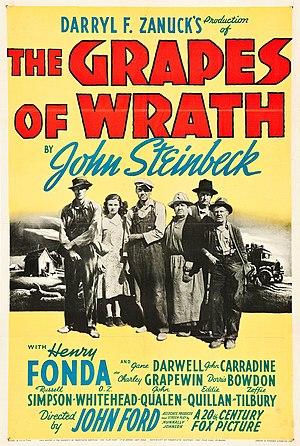
Les Raisins de la colère est un film américain réalisé par John Ford en 1940. C'est une adaptation du roman du même nom de John Steinbeck publié en 1939 et récompensé du prix Pulitzer l'année suivante. Le film a obtenu deux Oscars.